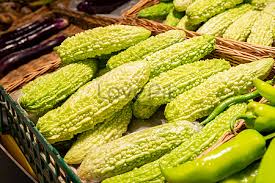
Label: others